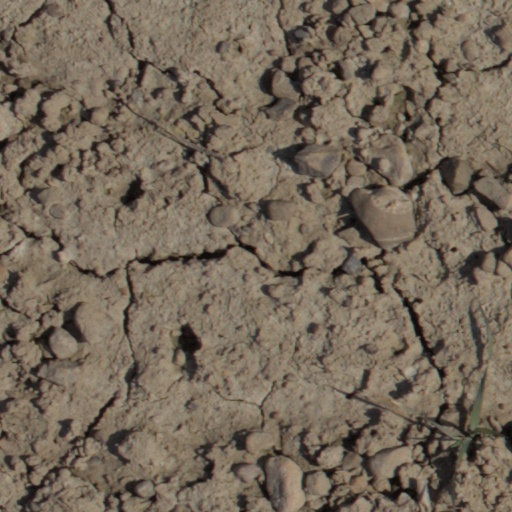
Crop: wheat